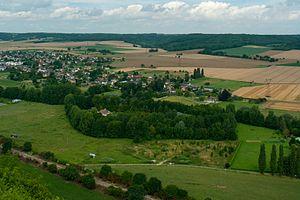
Photographie de l'Ile Sainte-Hélène depuis la colline des Deux-Amants
Pîtres est une commune française située dans le département de l'Eure, en région Normandie.